2 Hours Love

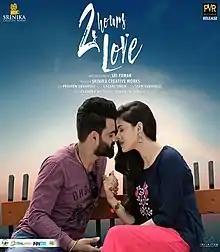
Film poster

2 Hours Love is a 2019 Indian Telugu-language romantic film released on 6 Sep, 2019. The movie is directed by Sri Pawar and featured Sri Pawar, Kriti Garg, Tanikella Bharani and Narsing Yadav as lead characters.